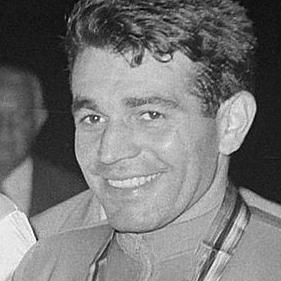
Age: 23